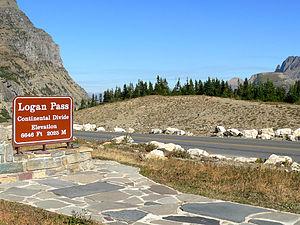
Le col Logan est un col de montagne situé dans le parc national de Glacier dans l'État du Montana aux États-Unis. Le col est le point culminant de la route touristique Going-to-the-Sun Road.